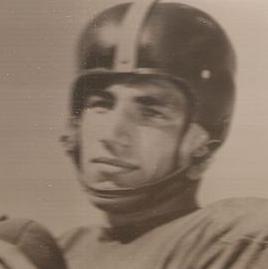
Age: 21